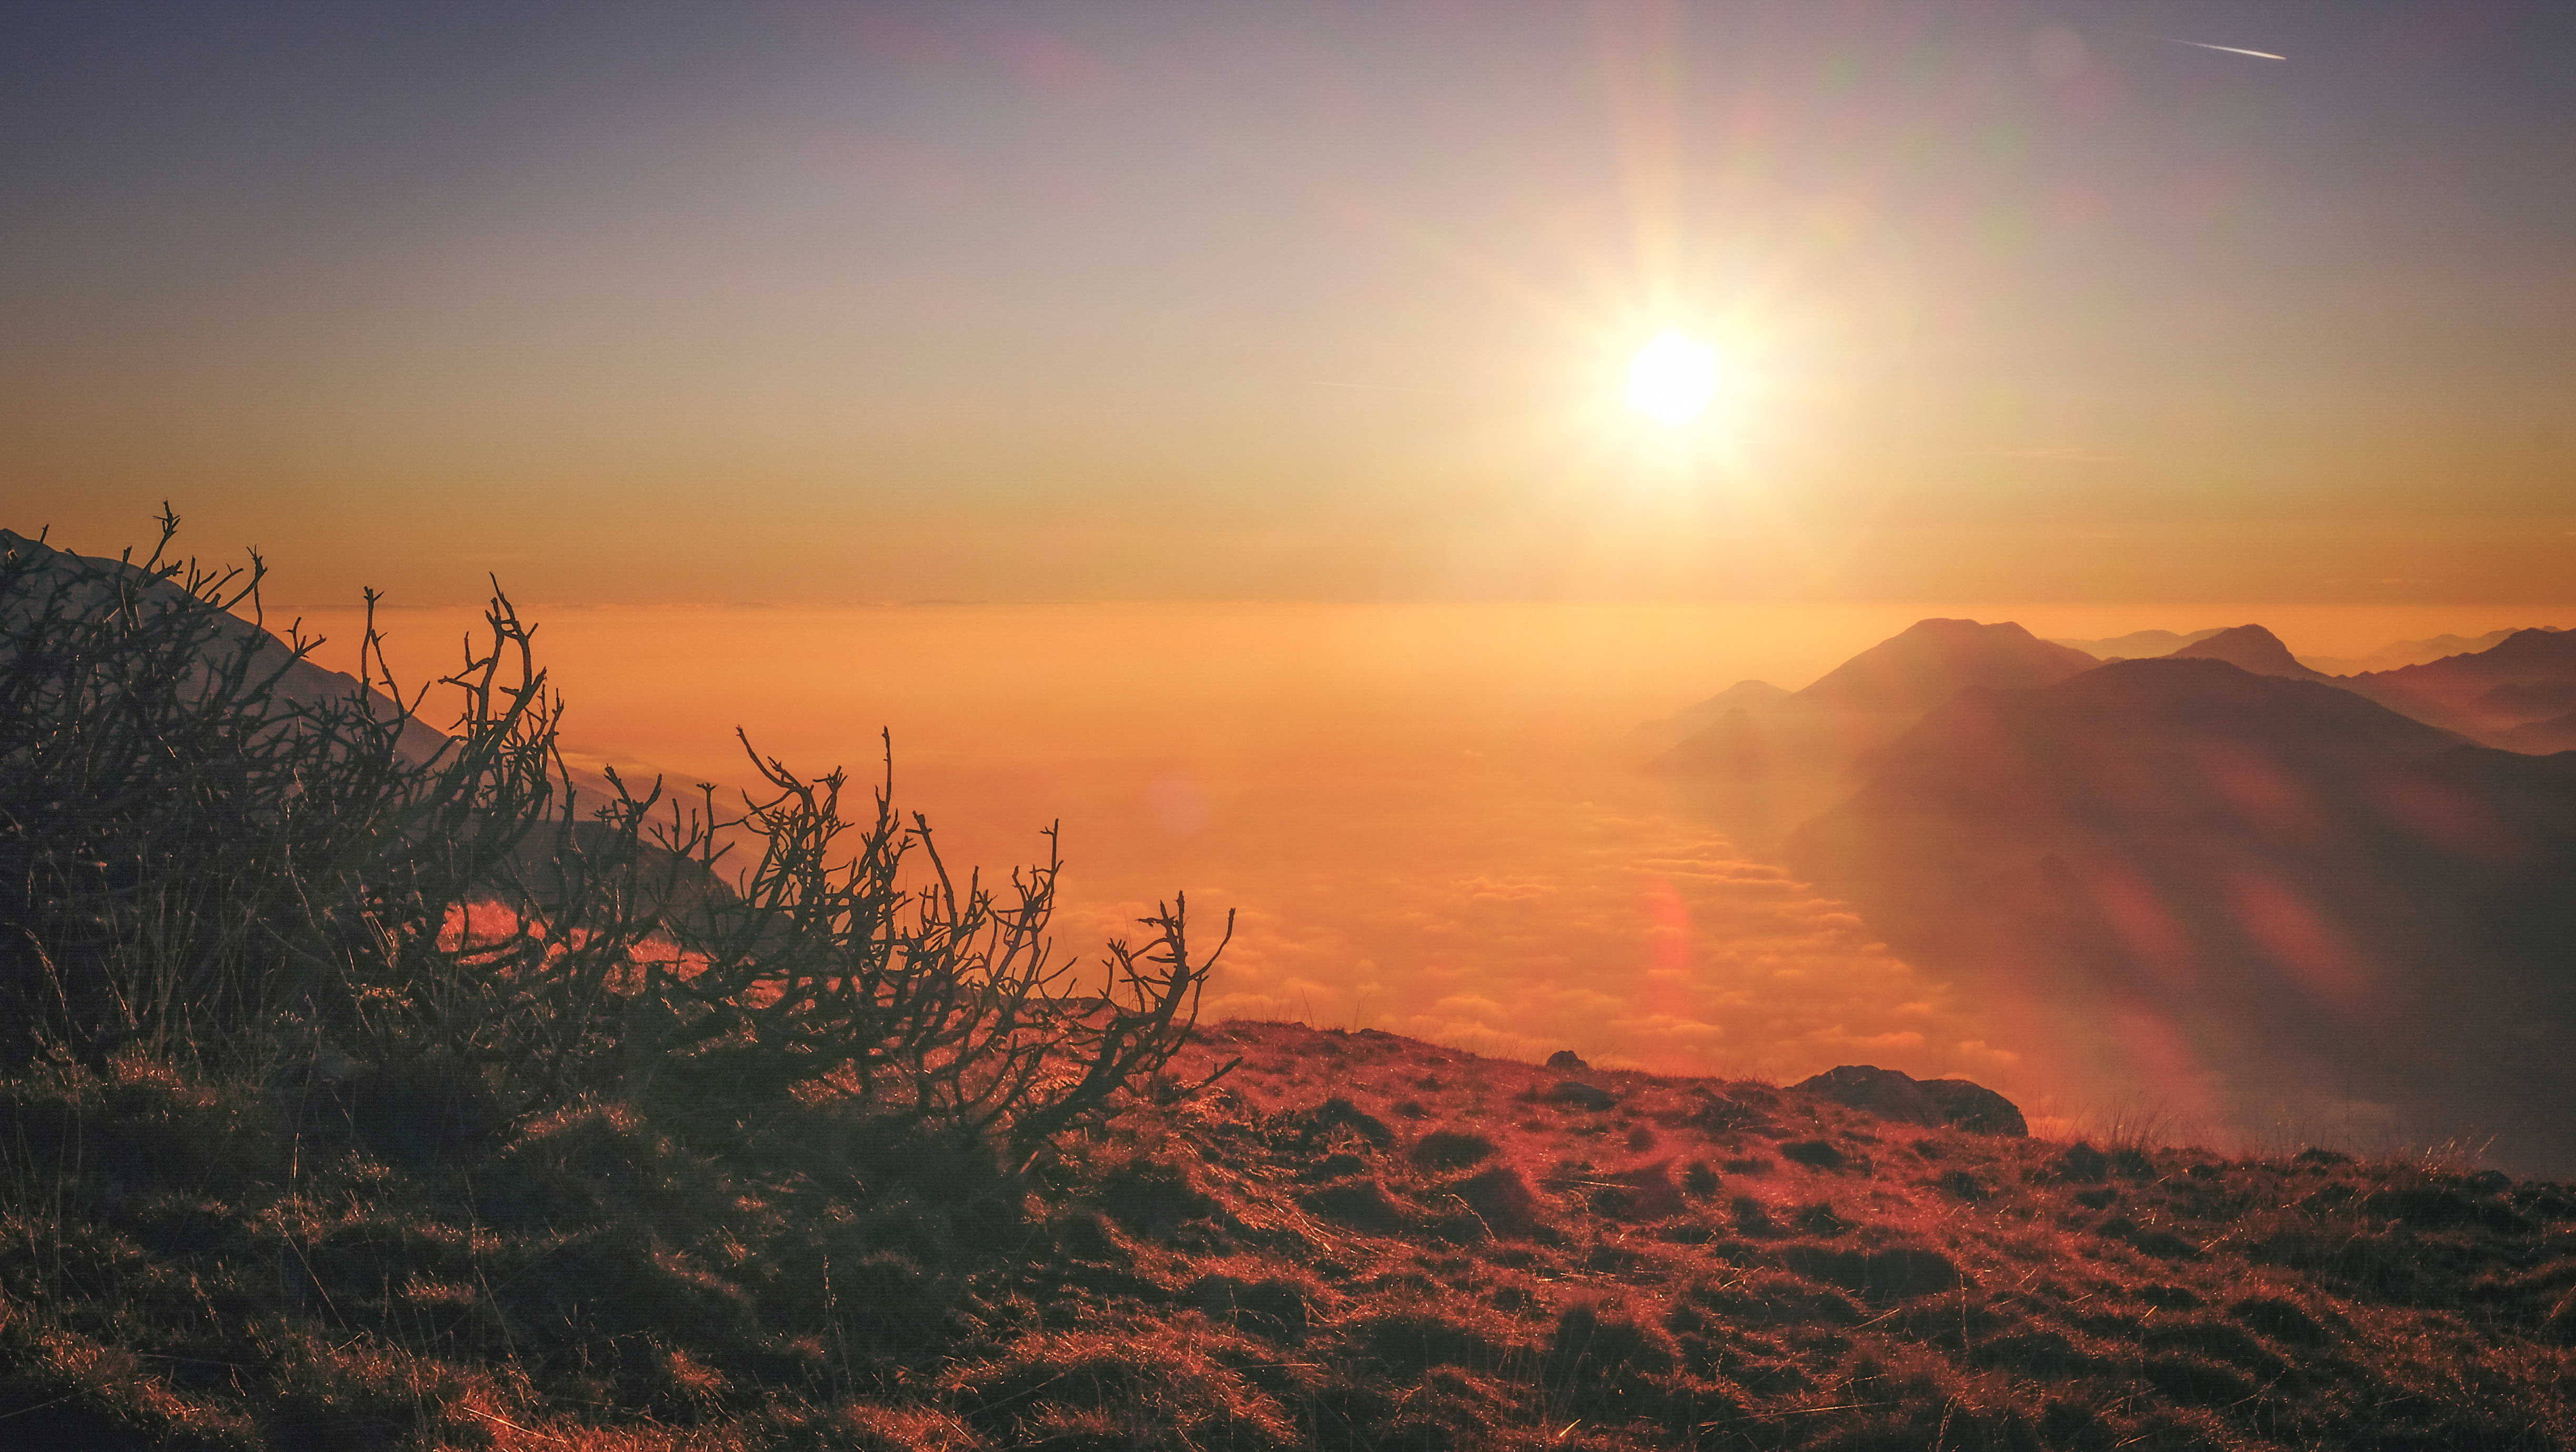
sea, horizon, mountain, cloud, sun, fog, sunrise, sunset, sunlight, morning, hill, dawn, dusk, evening, afterglow, atmospheric phenomenon, red sky at morning